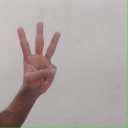
अक्षर: व